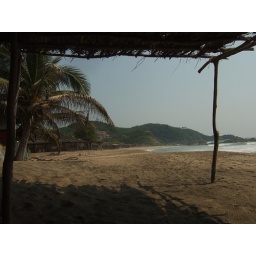
My first glimpse of beach in 3 days along the coast of Mexico